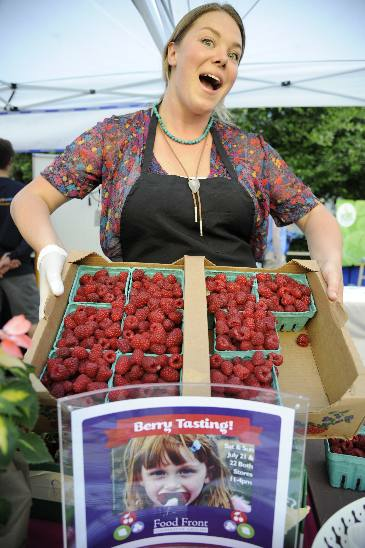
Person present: Yes